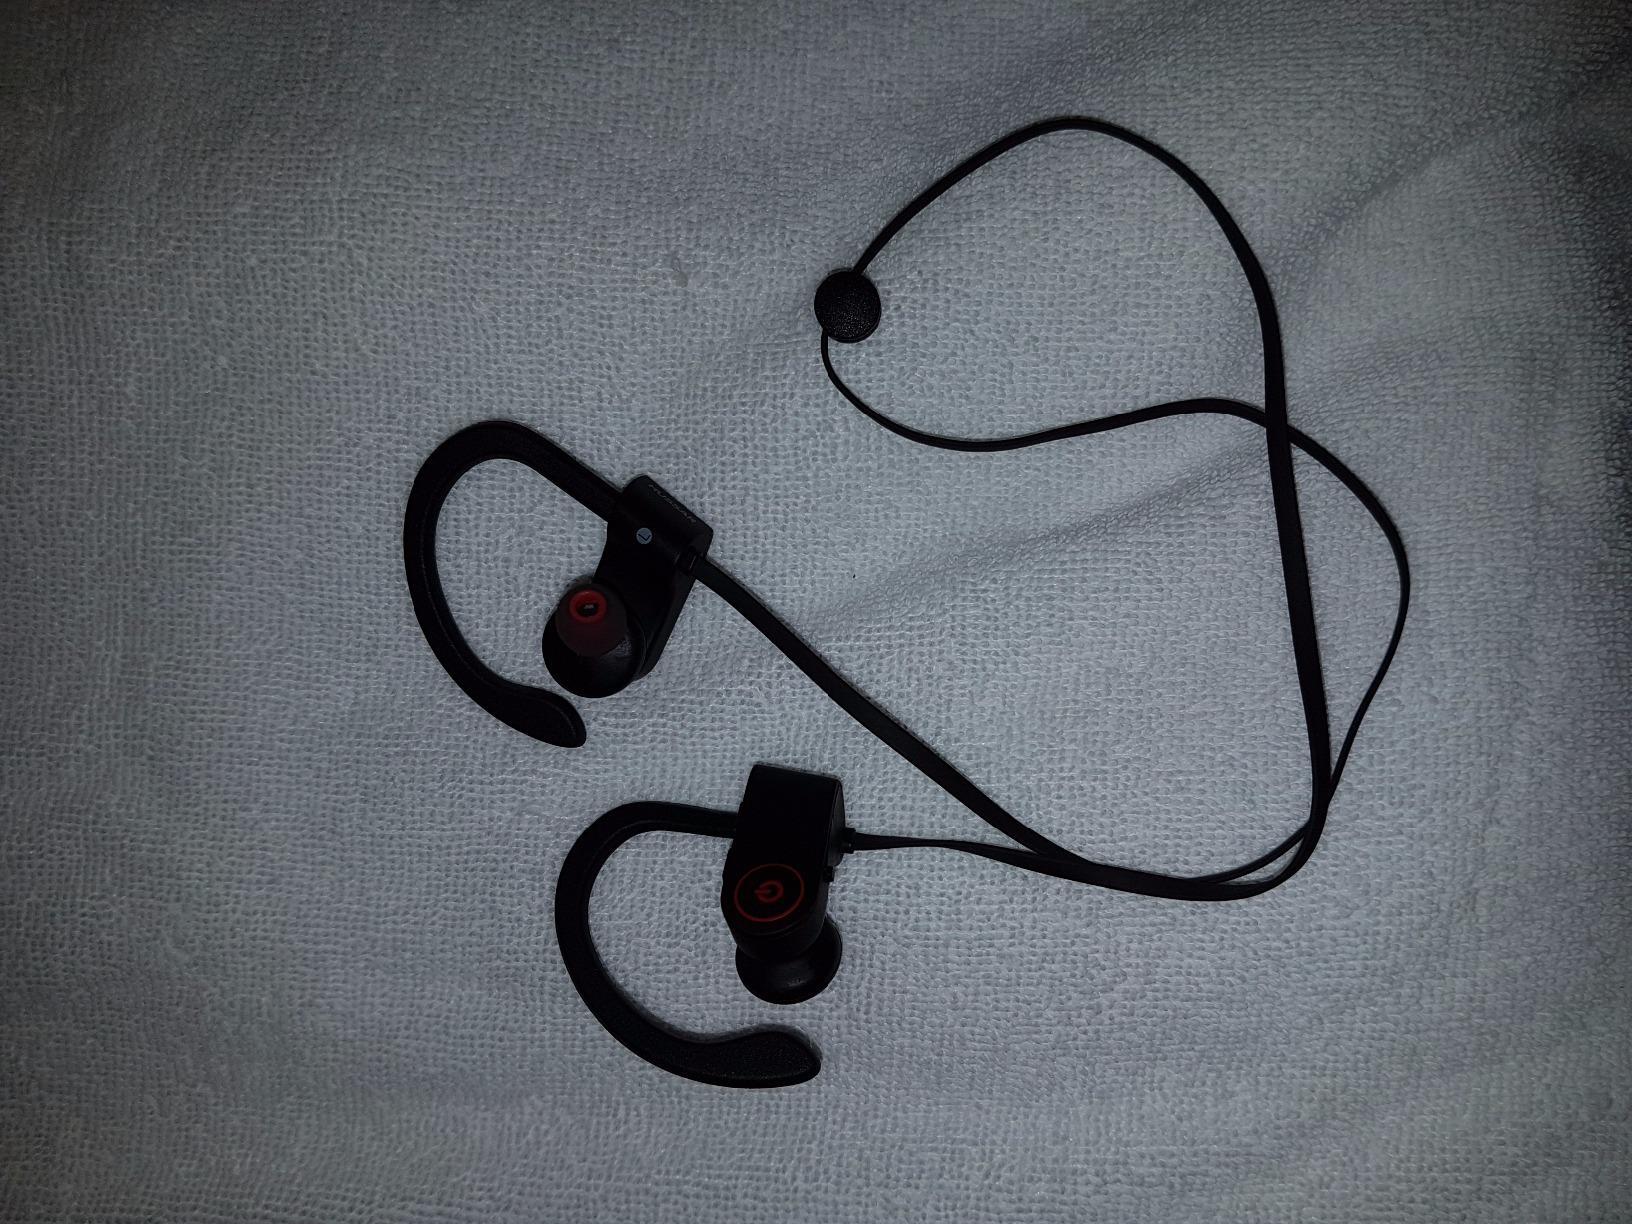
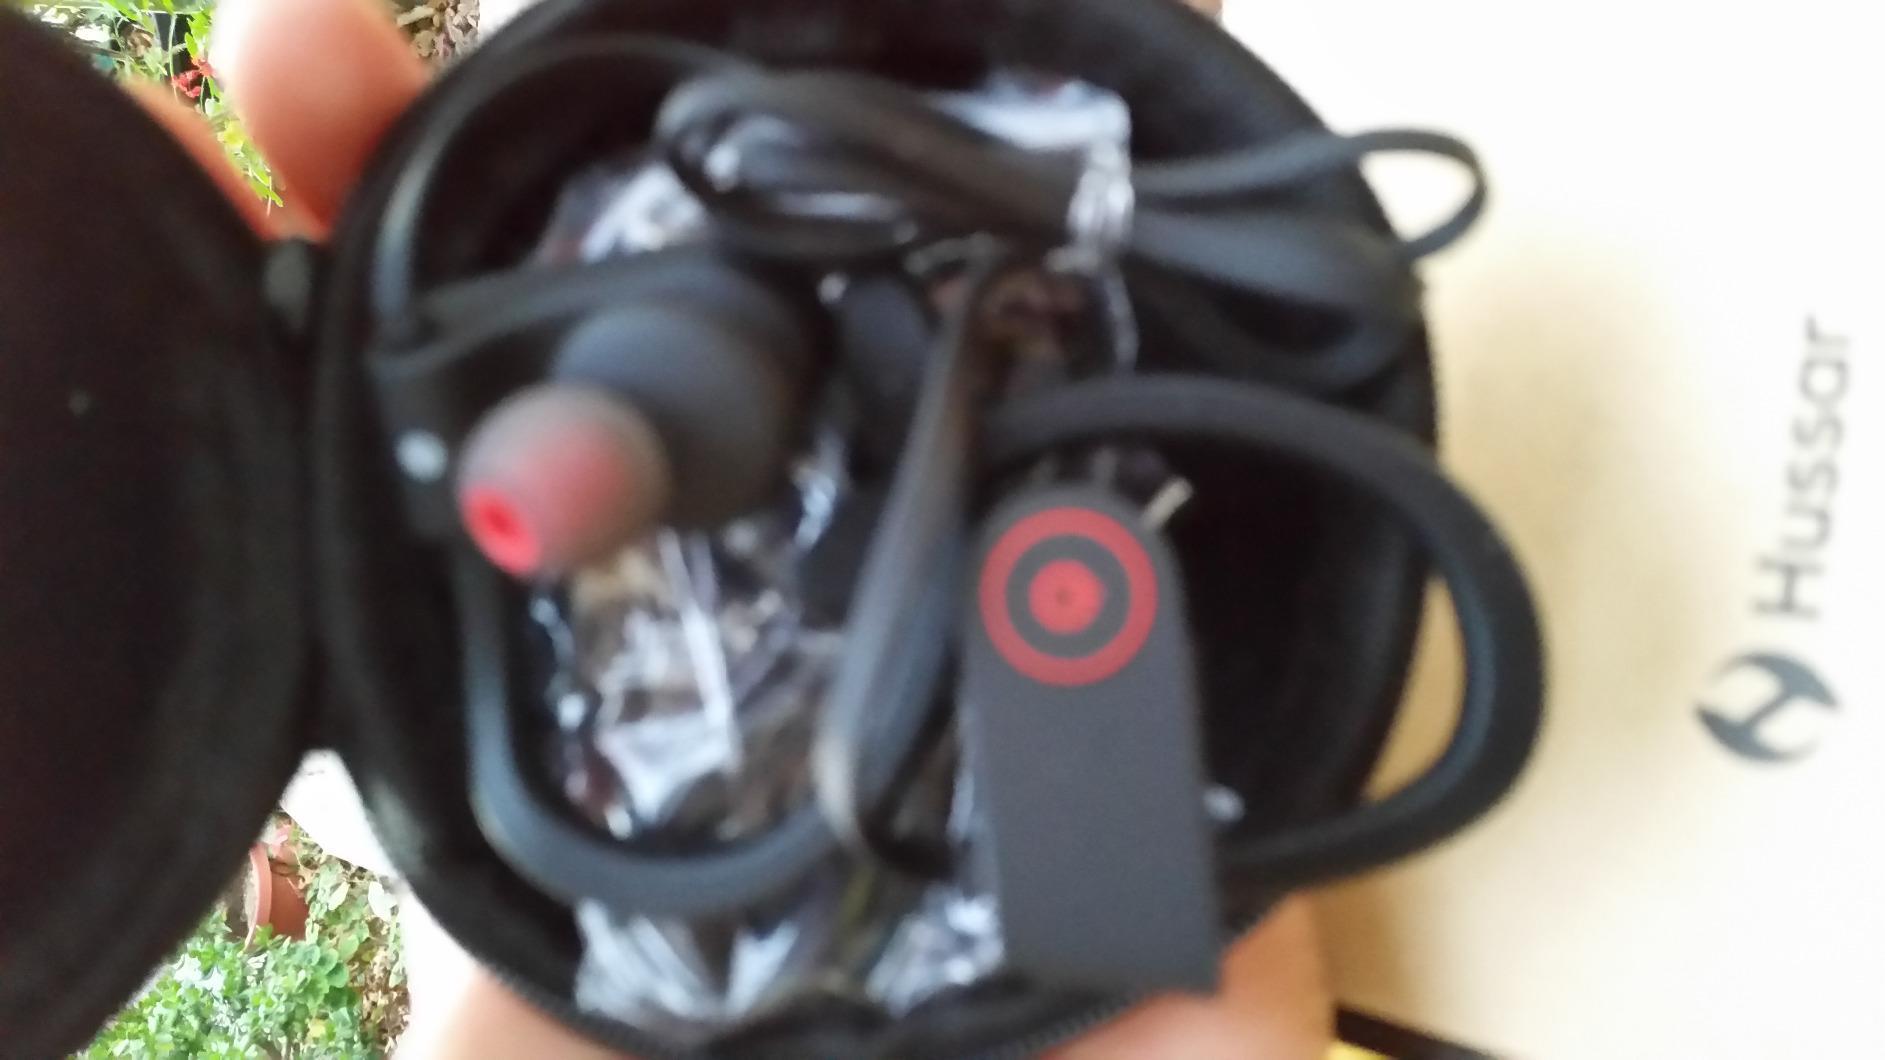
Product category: headphones
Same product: yes